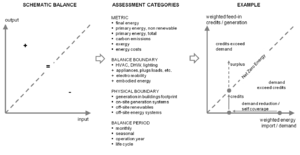
Un bâtiment à énergie zéro, est un bâtiment à consommation énergétique nette nulle, ce qui signifie que la quantité totale d'énergie utilisée, calculée sur une base annuelle, est à peu près égale à la quantité d'énergie renouvelable créée sur le site, ou dans d'autres définitions par des sources d'énergie renouvelables externes. Ces bâtiments contribuent par conséquent moins aux gaz à effet de serre dans l'atmosphère que les bâtiments similaires non-ZNE. Ils consomment parfois de l'énergie non renouvelable et produisent des gaz à effet de serre, mais à d'autres moments ils réduisent ailleurs la consommation d'énergie et la production de gaz à effet de serre. Un concept similaire approuvé et mis en œuvre par l'Union européenne et d'autres pays dans la recommandation nZEB est le bâtiment à Quasi Zéro Énergie, avec l'objectif d'avoir tous les bâtiments dans une région conçus selon les normes nZEB d'ici 2020.